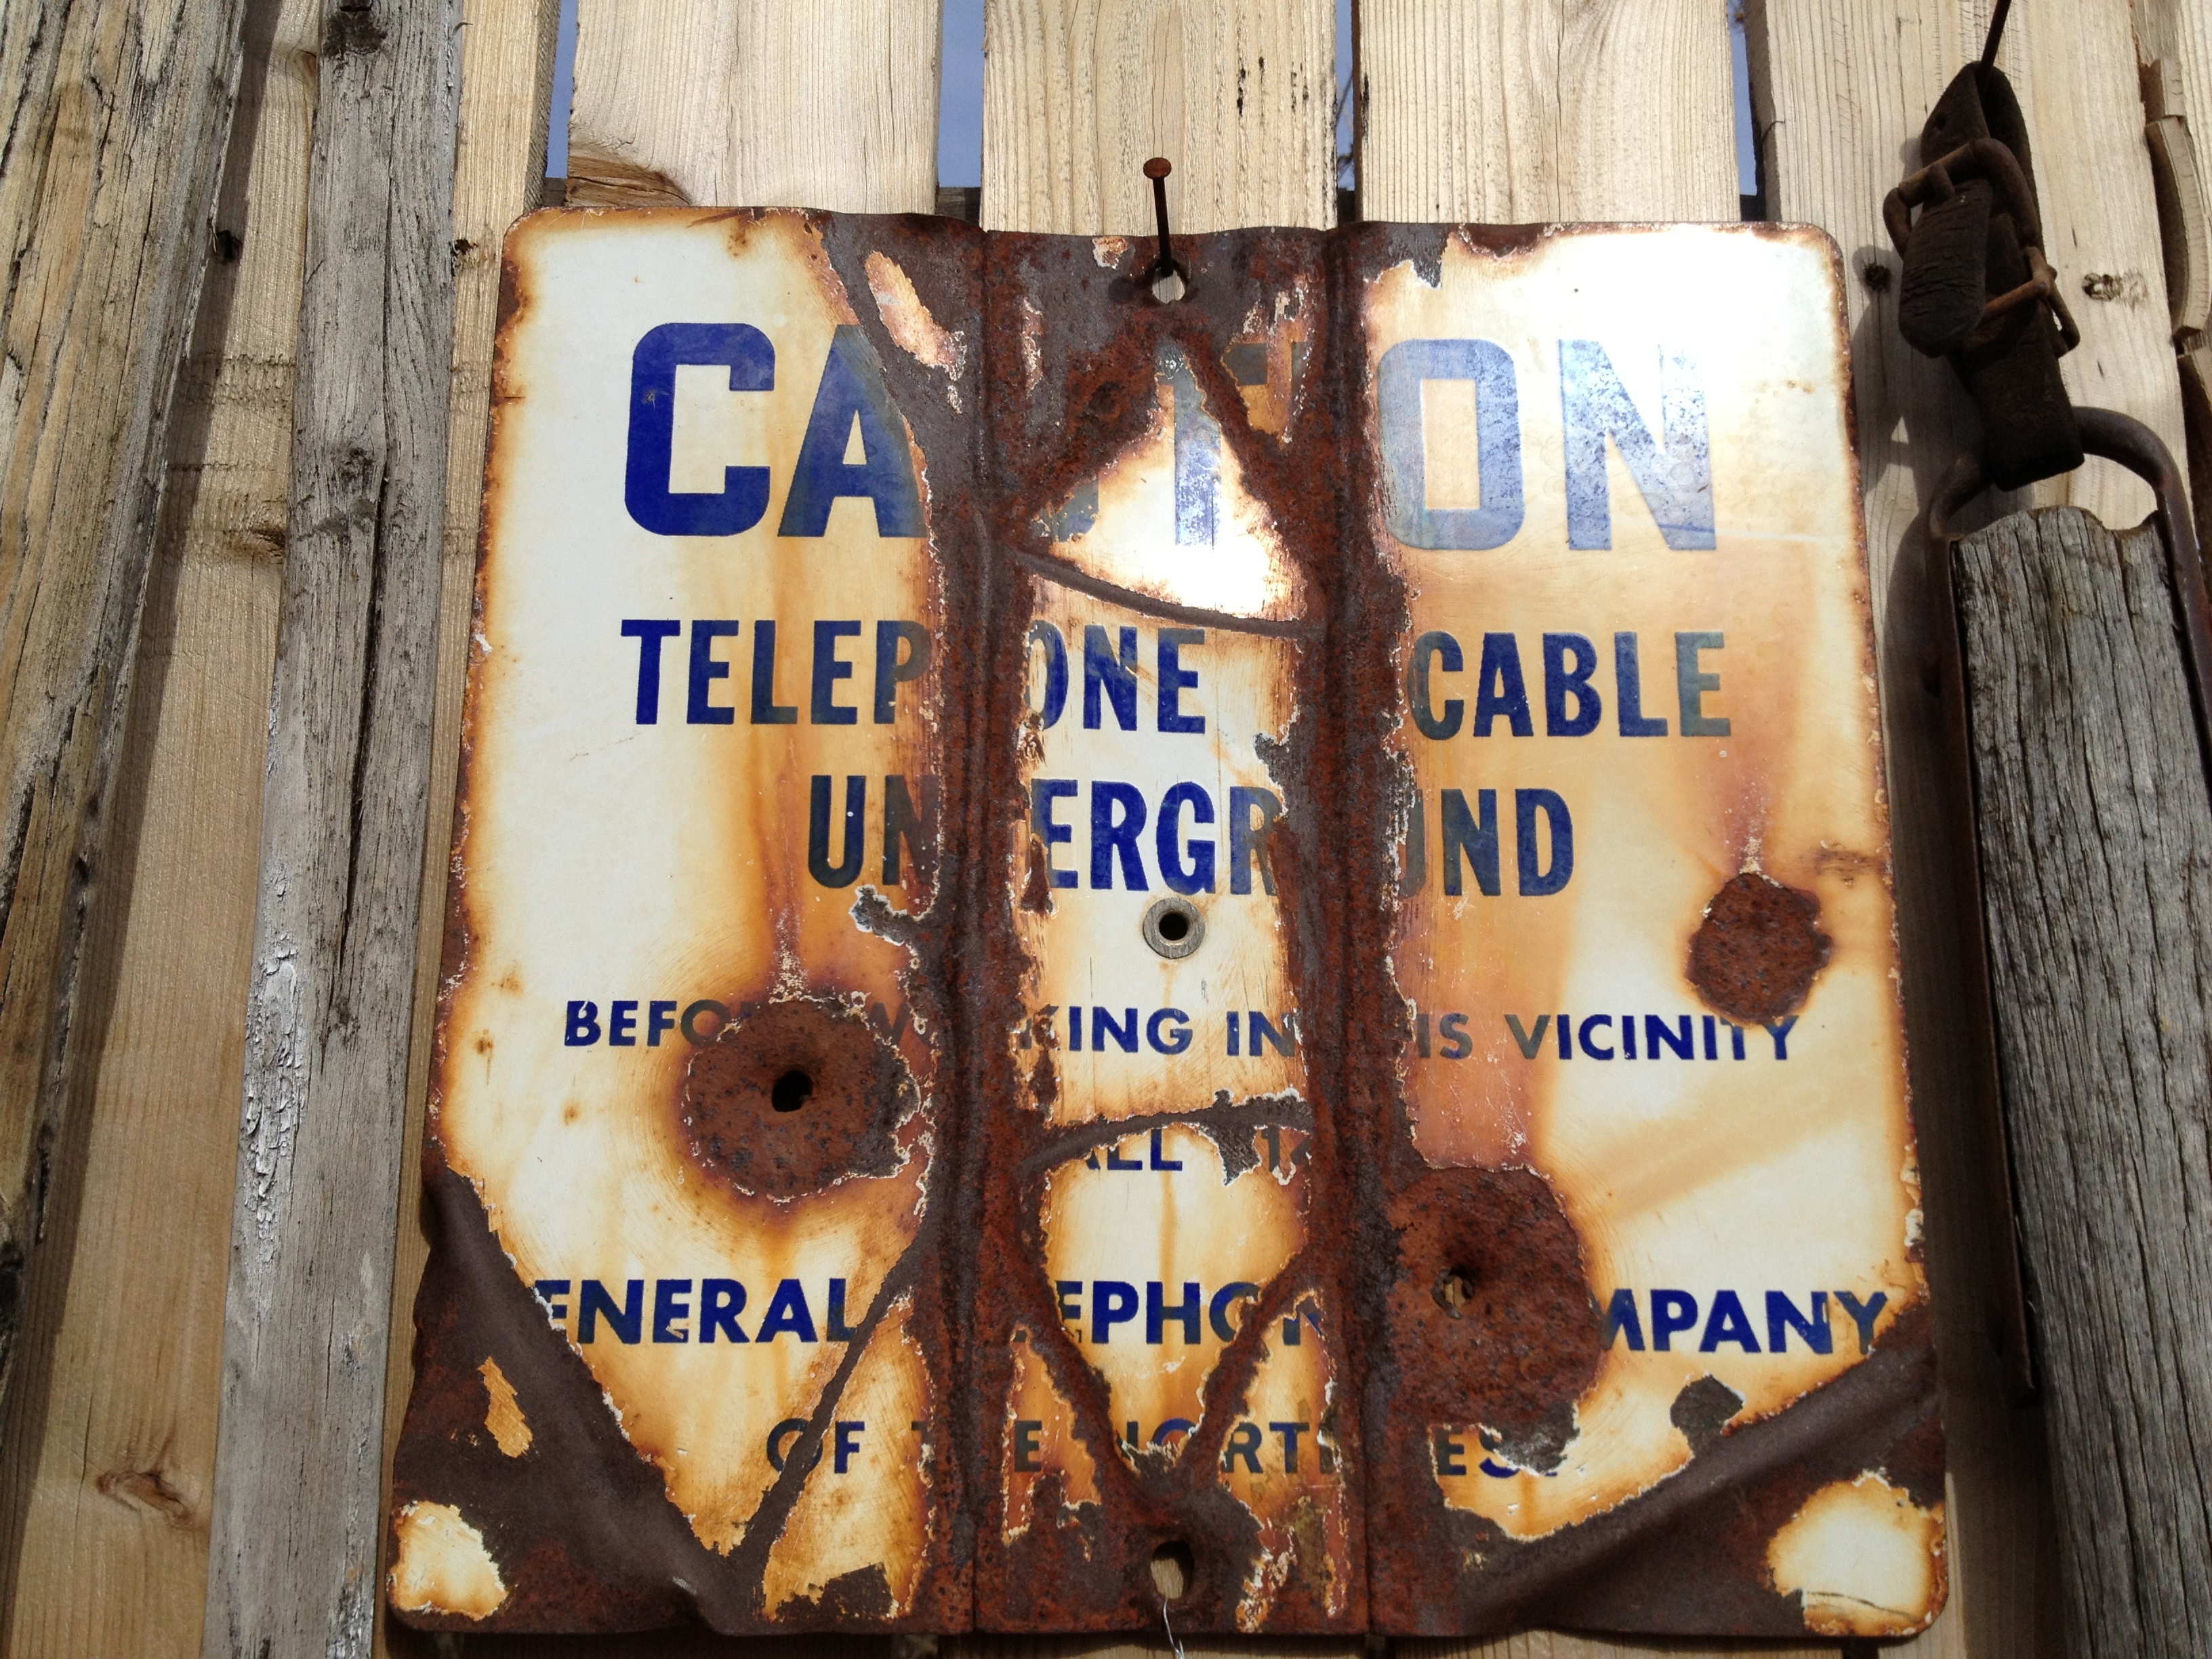
wood, number, advertising, sign, street sign, art, 2012366